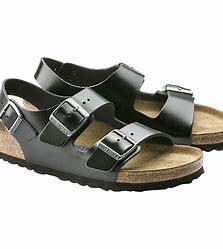
Brand: Birkenstock
Model: 100